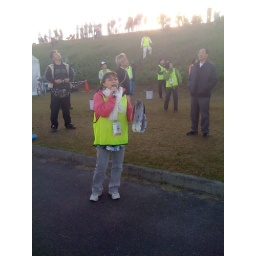
Oct. 12, 2009. Beautiful blue sky day to go &amp;quot;up, up and away&amp;quot; in a hot air balloon.